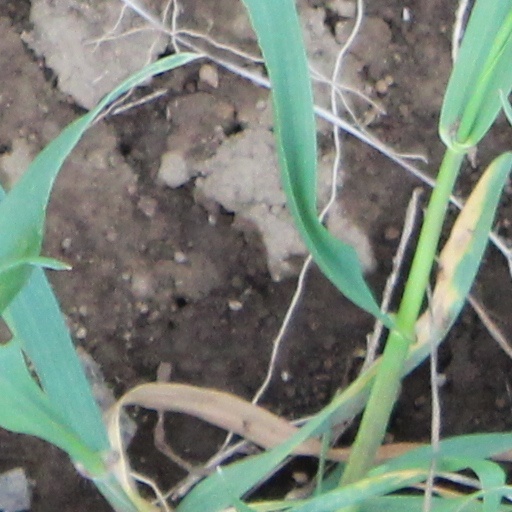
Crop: wheat